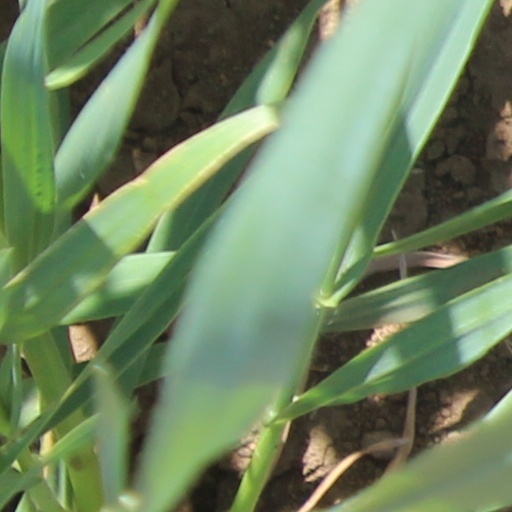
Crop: wheat